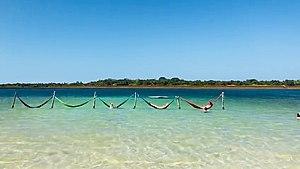
Hamacs dans l’eau à Jericoacoara
Jijoca de Jericoacoara est une municipalité brésilienne de l'État du Ceará, située à environ 300 km de la capitale de l'État, Fortaleza.